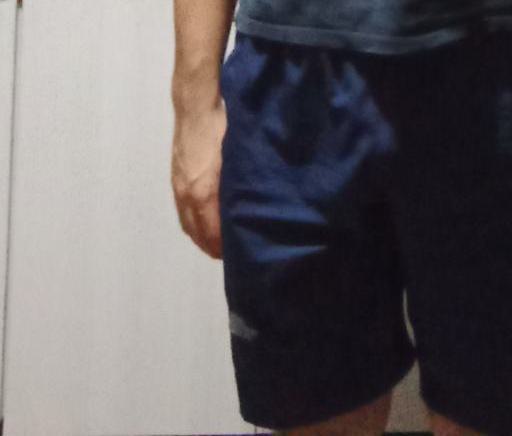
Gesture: no_gesture